Frank McGlynn Sr.

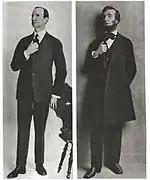
McGlynn as Lincoln in John Drinkwater's play, c. 1920

By 1896, however, McGlynn had turned to a career entirely different from law. That year he began appearing on stage in New York at the Casino Theatre, performing in "The Gold Bug", a burlesque musical comedy written by Glen MacDonough with music from Victor Herbert. Later that year McGlynn toured in a road production of "Under the Red Robe", a story based on Stanley Weyman's novel that was adapted for the stage by Edward Everett Rose. Over the next two decades McGlynn performed mostly in supporting roles with stock companies and in early silent films.